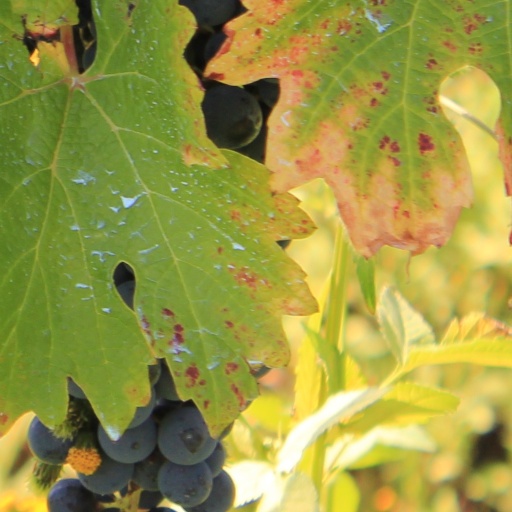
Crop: grape